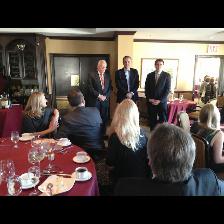
Label: Human